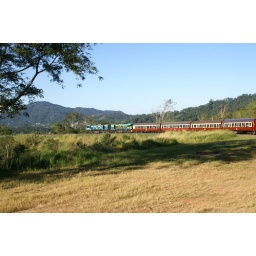
Kuranda Scenic Railway, link Cairns and Kuranda village ,travelling in Baron  river gorge and rain forest